Ribes uva-crispa

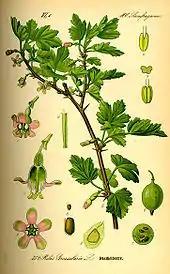
1885 illustration by Otto Wilhelm Thomé showing the distinctive curl of the flower petals

However, the "Oxford English Dictionary" takes the more literal derivation from "goose" and "berry" as probable because "the grounds on which plants and fruits have received names associating them with animals are so often inexplicable that the inappropriateness in the meaning does not necessarily give good grounds for believing that the word is an etymological corruption". The French for gooseberry is , translated as 'mackerel berries', due to their use in a sauce for mackerel in old French cuisine. In Britain, gooseberries may informally be called "goosegogs".